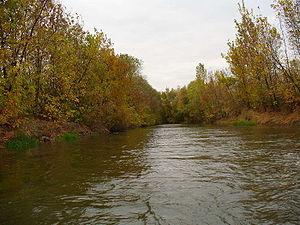
Le fleuve Mious est un cours d'eau d'Ukraine et de Russie, qui se jette dans la mer d'Azov.